USS Lioness

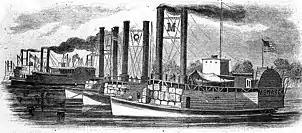
The United States Ram Fleet, the USS "Lioness" is the ship with the letter "L".

After fitting out at Pittsburgh in April 1862, Lioness departed New Albany for Cairo, Illinois 12 May. Scouting Fort Pillow with other rams on 1 June, she participated on 6 June in the First Battle of Memphis, a one-sided, Union victory. "Lioness" then joined other rams and three gunboats, convoying and covering army troops under Colonel Woods in a joint expedition from Helena to the Yazoo River, capturing the USS "Fairplay," and destroying newly constructed Confederate batteries 20 miles up the Yazoo. The expedition also dispersed Confederate troops at Greenville, Mississippi, before retiring 27 August.